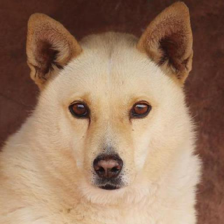
Label: animals